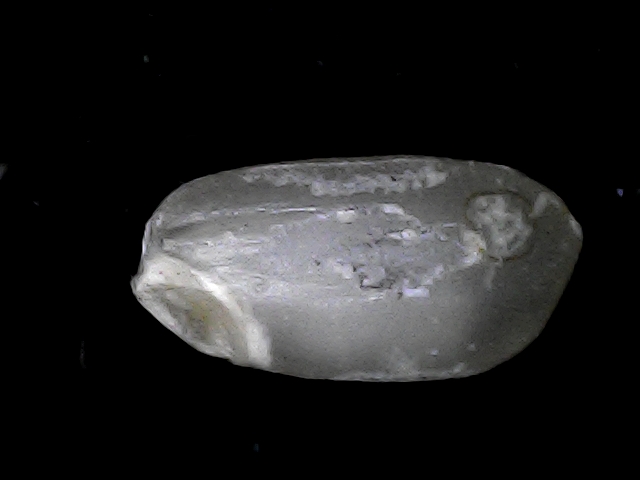
Rice variety: BD33